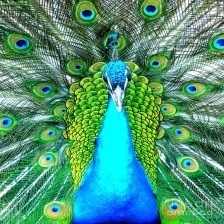
Species: PEACOCK
Scientific name: PAVO CRISTATUS